Star polygons in art and culture

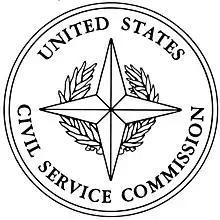
Seal of United States Civil Service Commission

The 1914-15 star campaign medal of the British army was based on a four-pointed star. A compass rose in the form of a four pointed-star also appears in the flag of NATO and the flag of the country of Aruba. The seal of the (now cancelled) United States Civil Service Commission included a four-pointed star between the years 1963-1979. Four-pointed stars also appears in the symbols of the Subaru car company and Philips corporation.